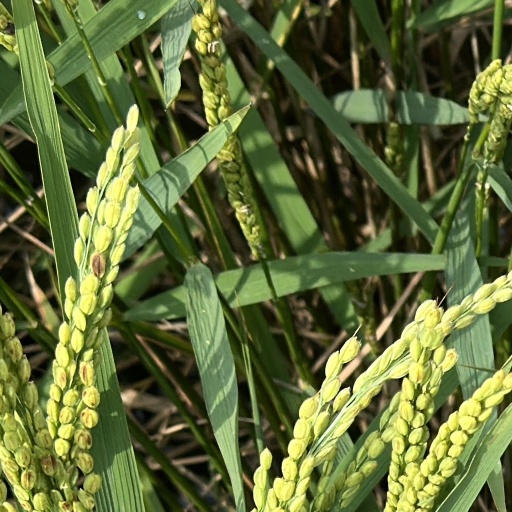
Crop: rice